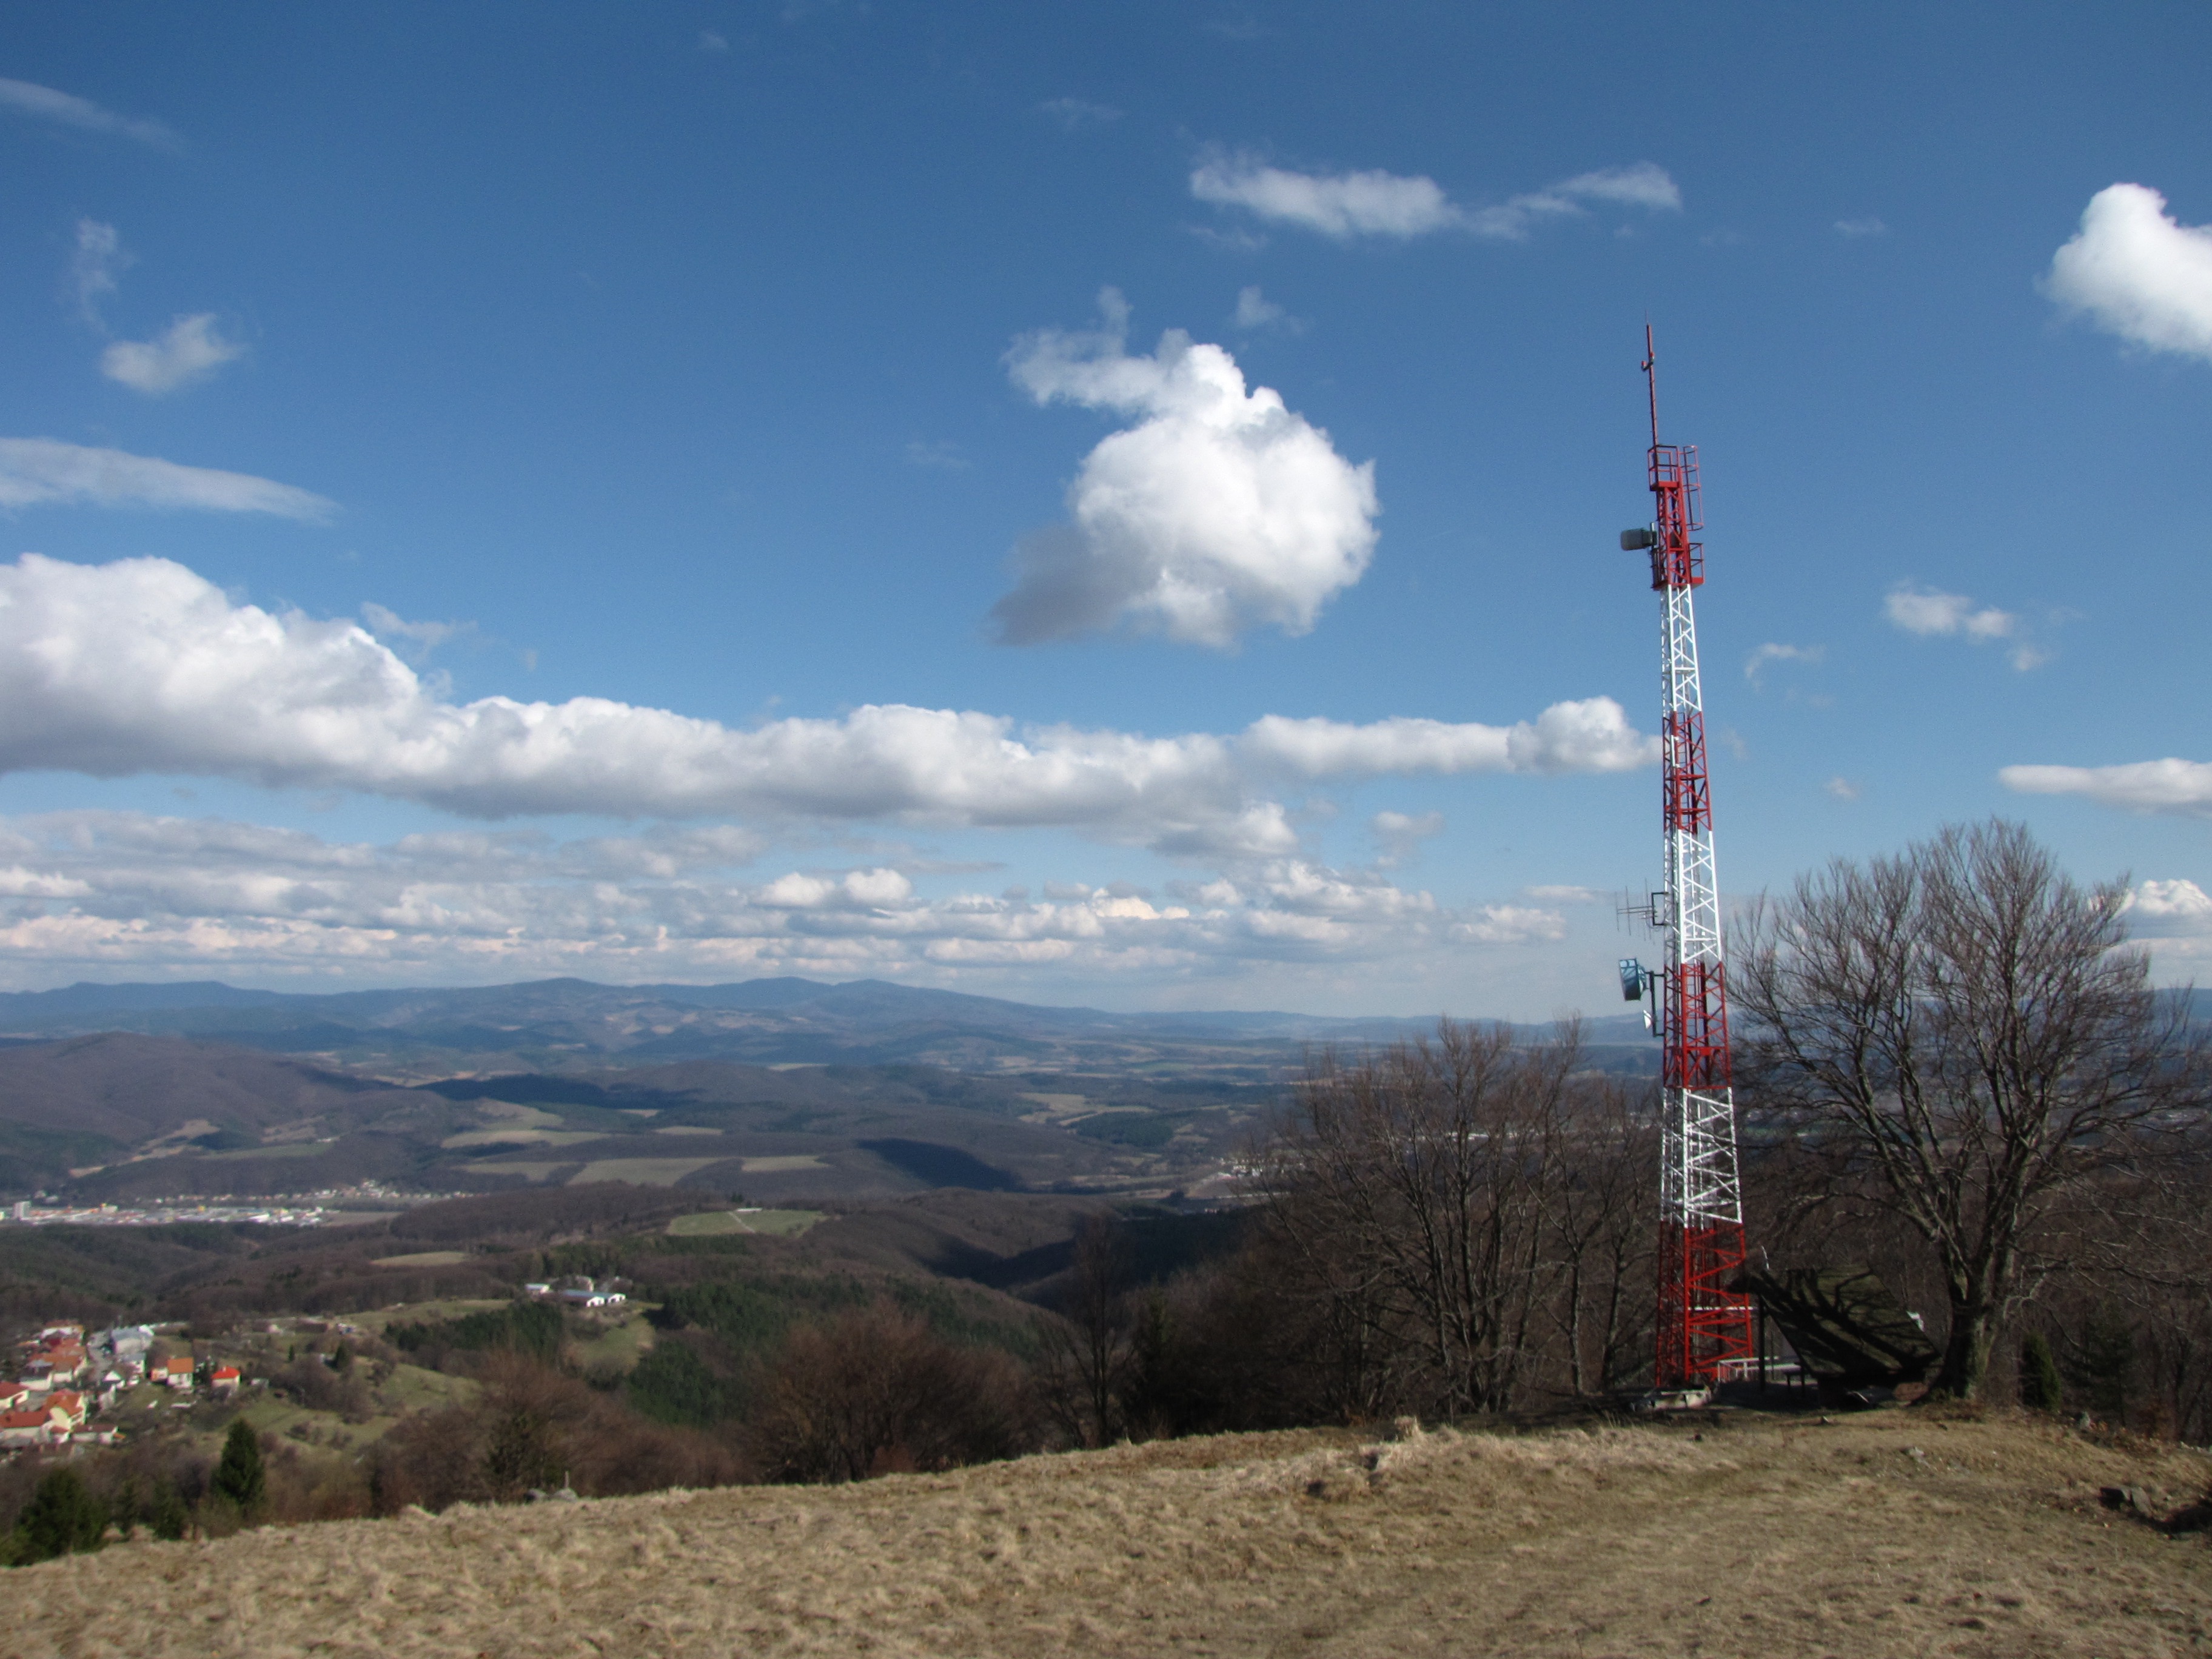
mountain, sky, city, mountain range, tower, blue sky, transmitter, the clouds, central slovakia